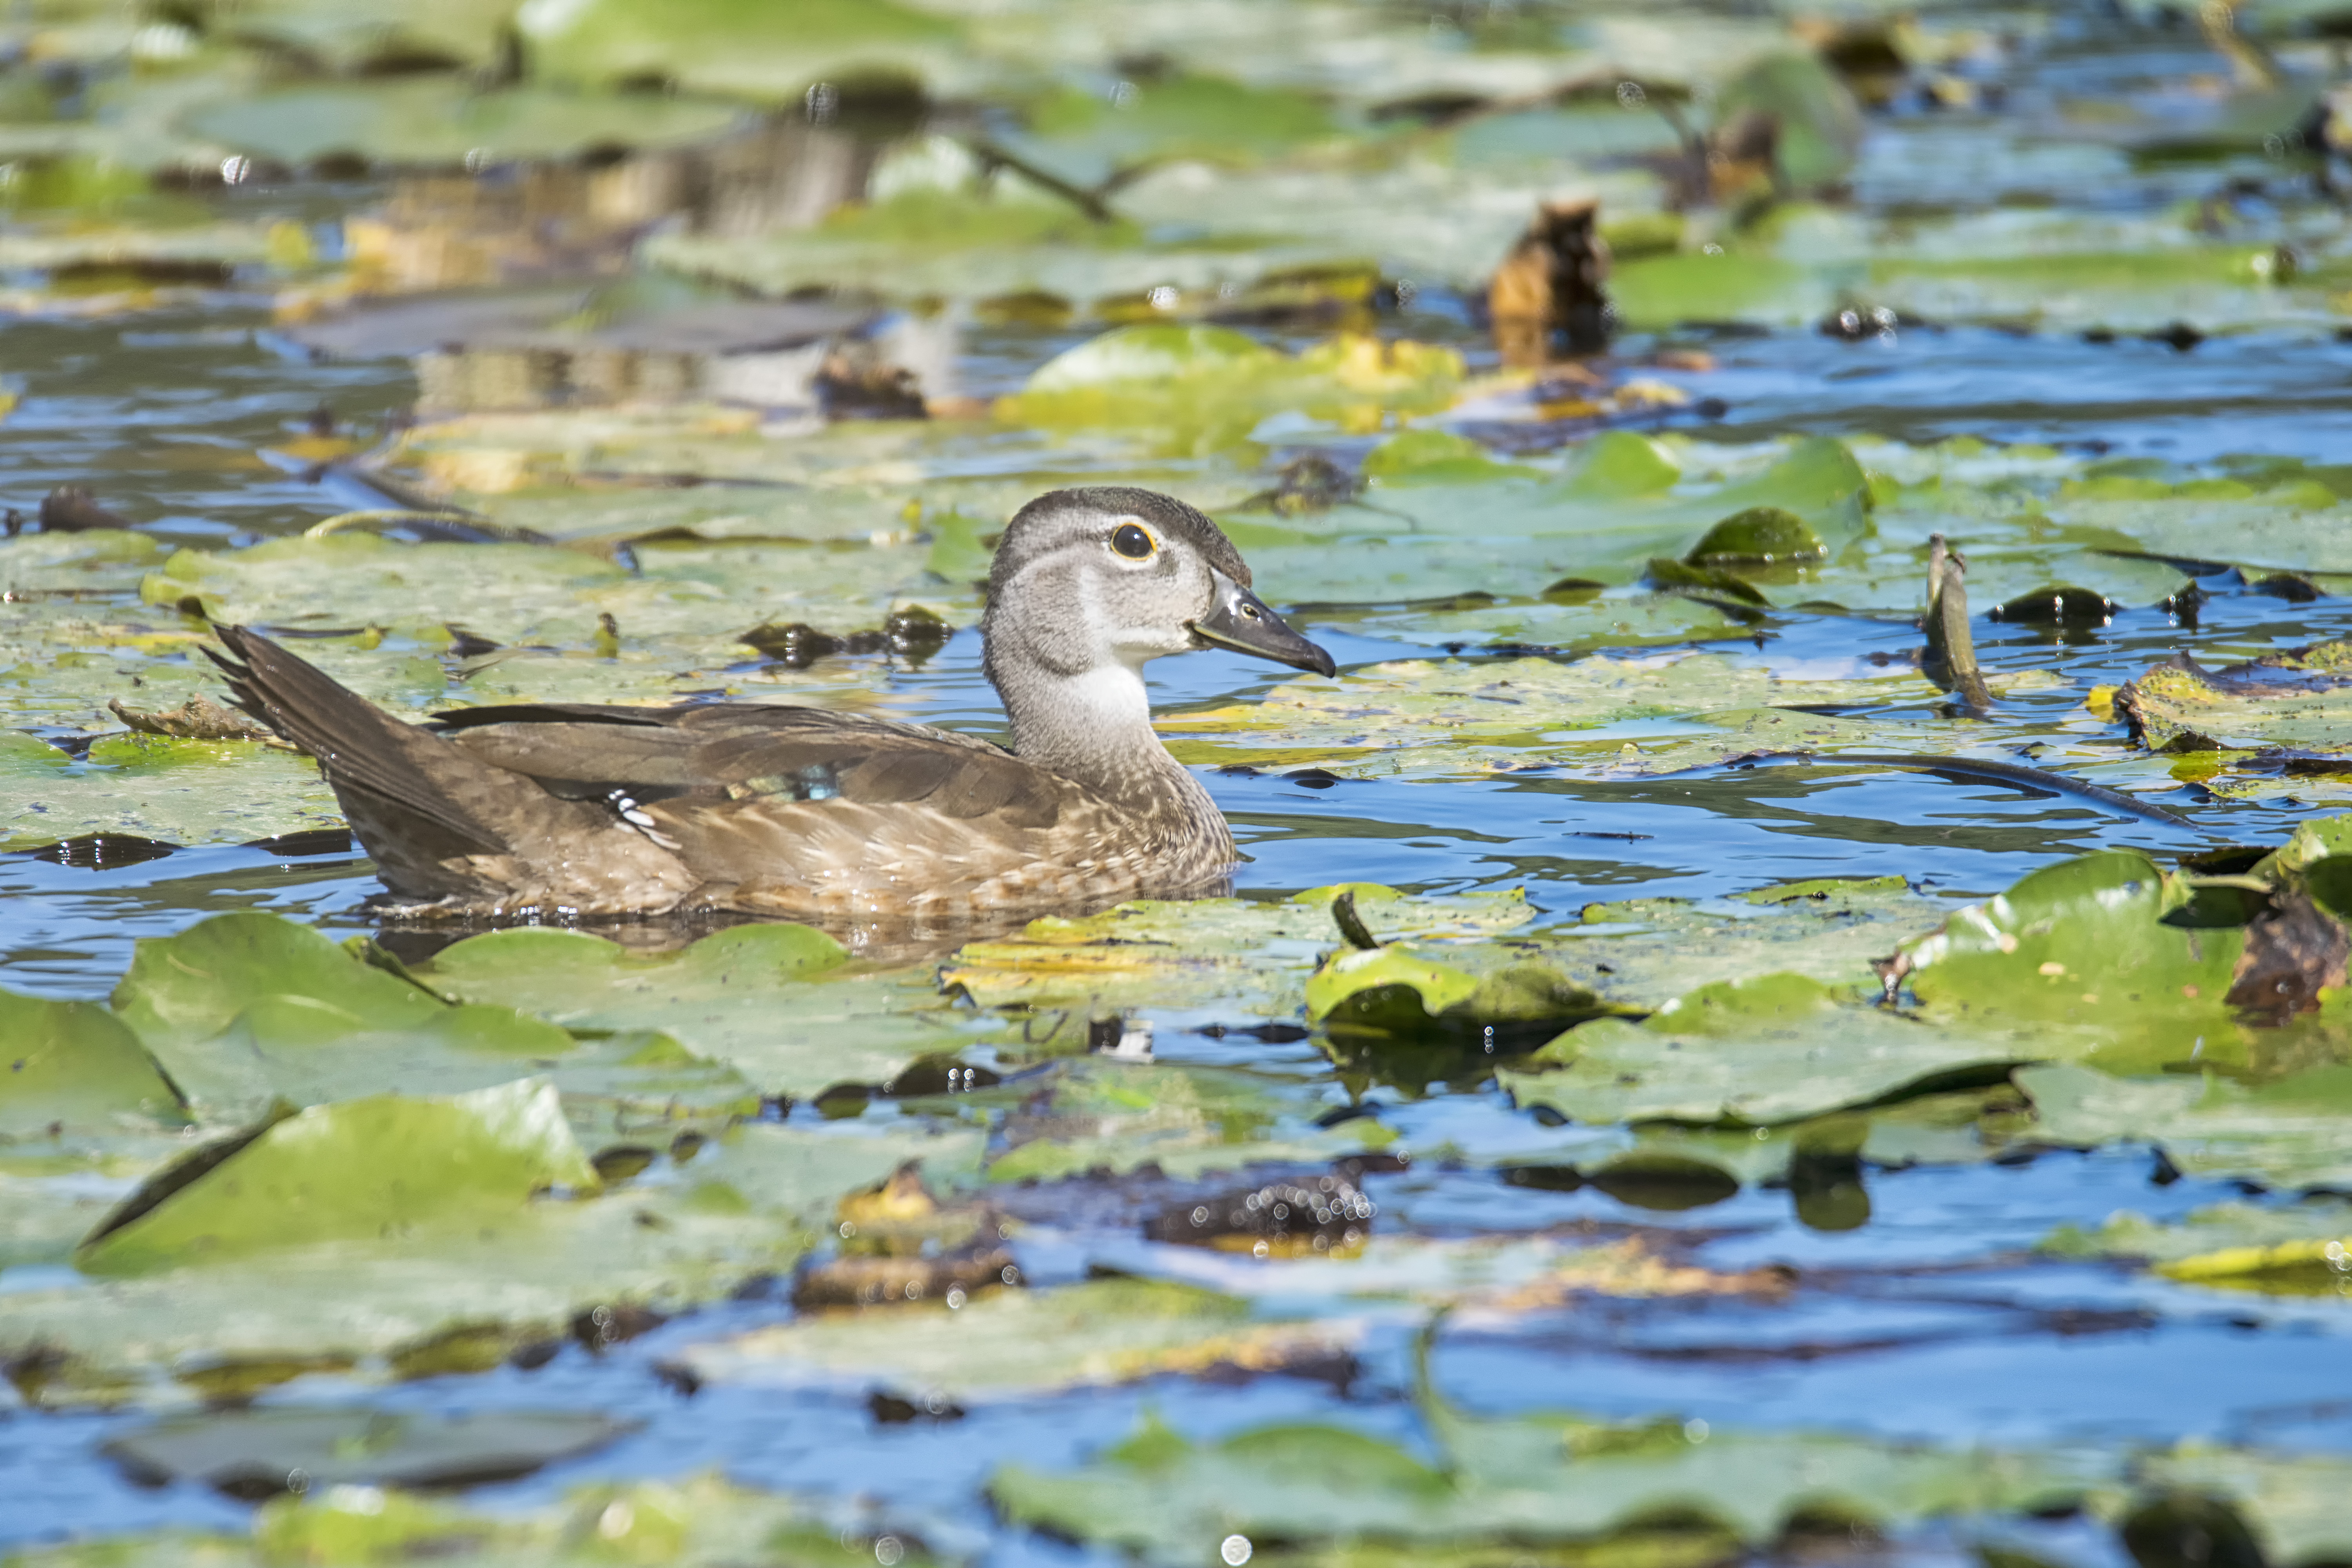
water, nature, bird, wood, river, pond, wildlife, reflection, fauna, duck, canada, wetland, quebec, waterfowl, water bird, mallard, canard, sherbrooke, oiseau, branchu, ducks geese and swans